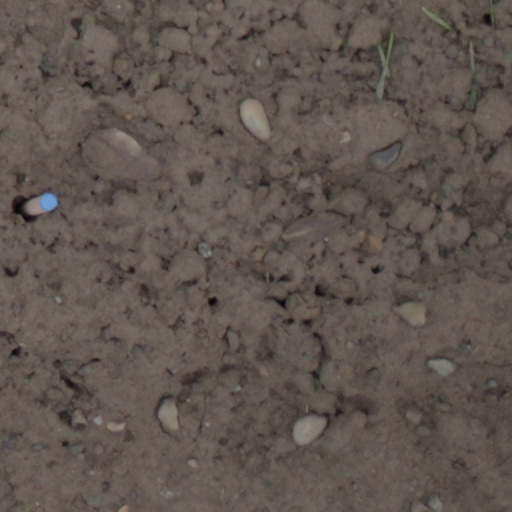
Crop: wheat